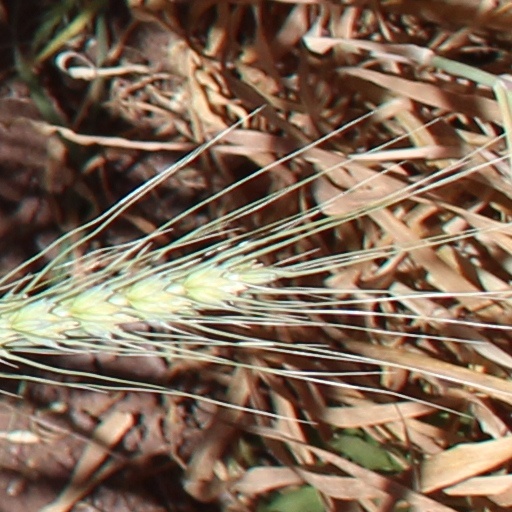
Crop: wheat